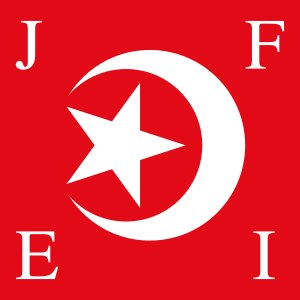
Nation of Islam
Nation of Islam
Nation of Islam er en forening af afroamerikanere, som mener, at de sorte amerikaneres folk har sit åndelige hjemsted i religionen islam.